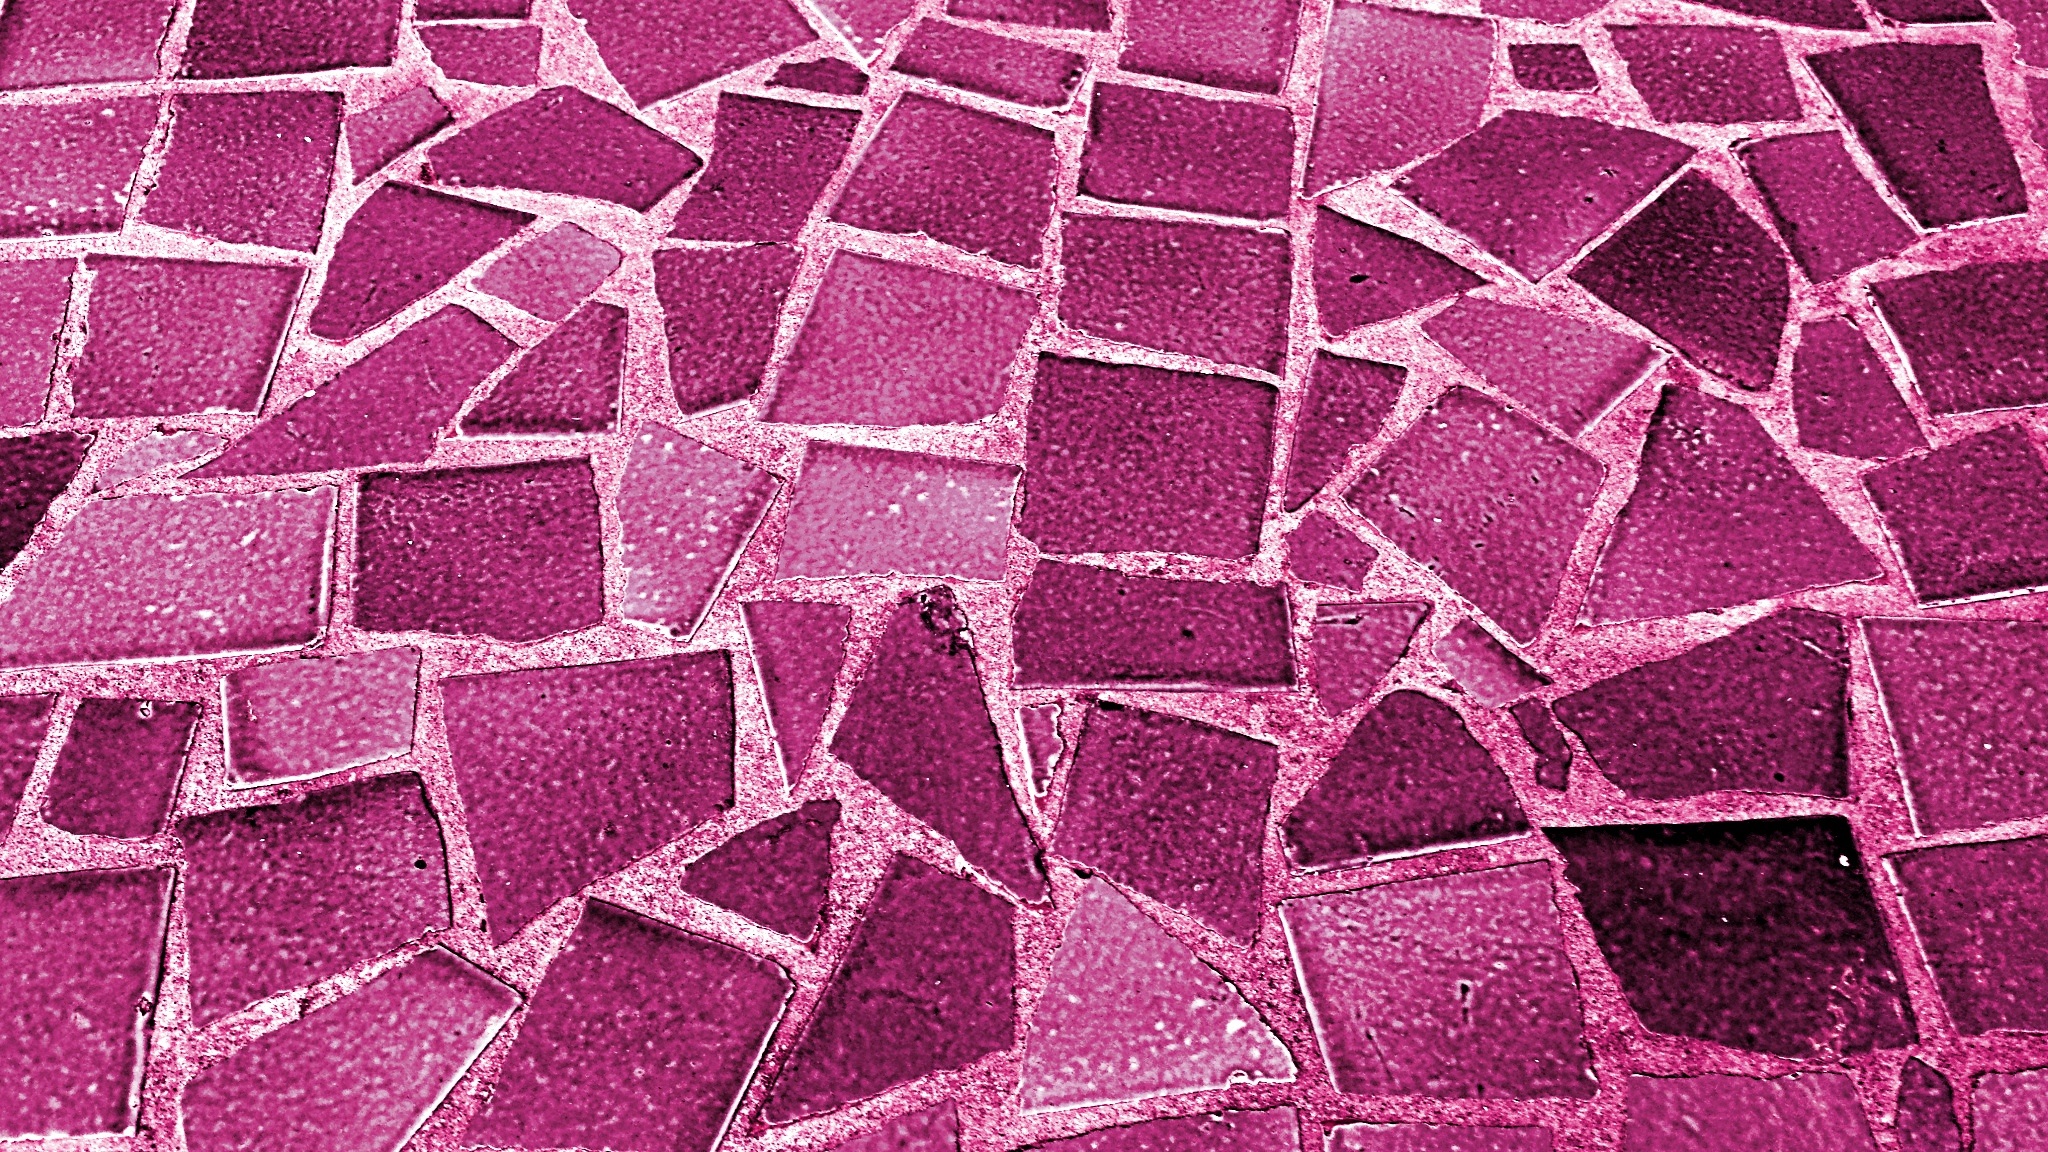
texture, purple, floor, interior, home, wall, decoration, construction, pattern, line, red, color, ceramic, indoor, tile, pink, brick, decor, modern, material, circle, surface, bathroom, laying, art, design, symmetry, mosaic, shape, renovation, flooring, road surface, improvement, tiling, installing